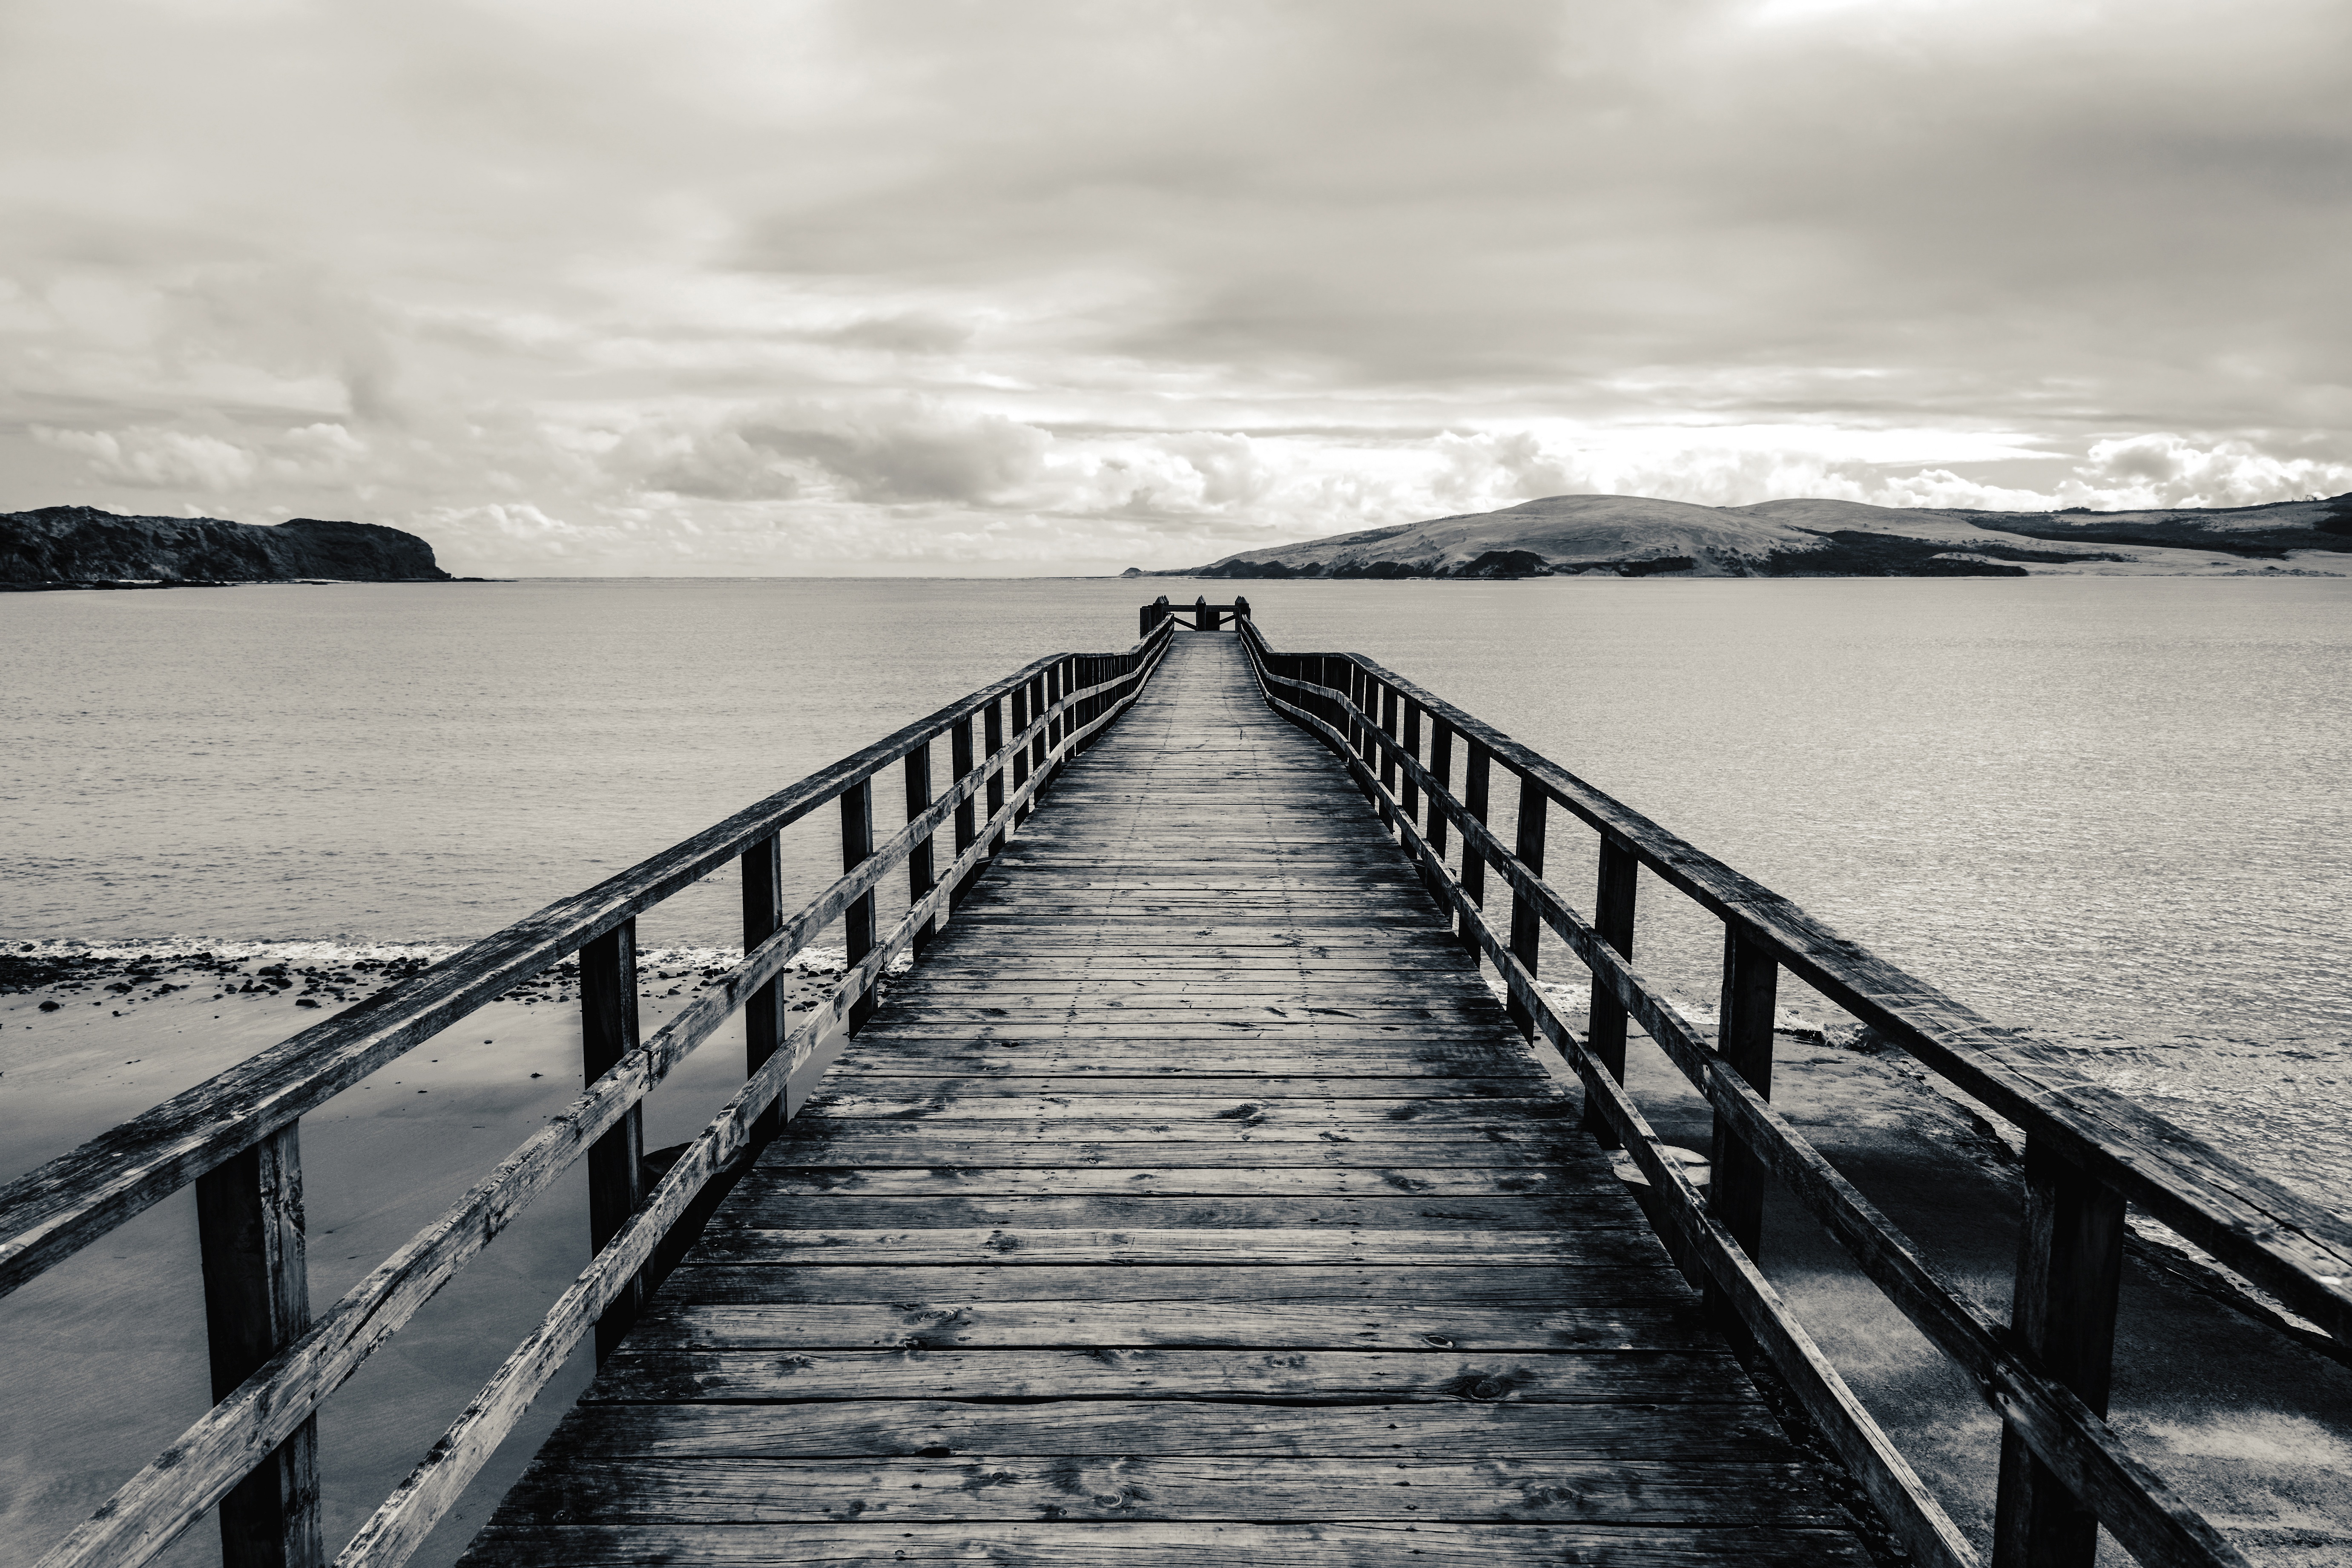
sea, coast, water, ocean, snow, winter, black and white, road, white, bridge, shore, wave, pier, walkway, black, monochrome, monochrome photography